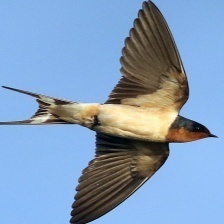
Species: BARN SWALLOW
Scientific name: HIRUNDO RUSTICA